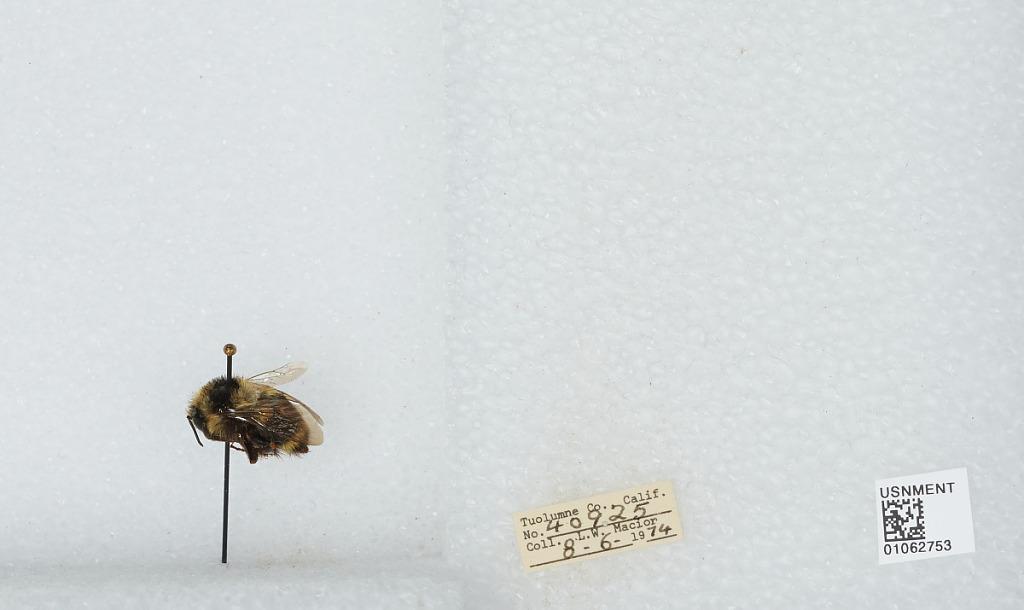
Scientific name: Bombus bifarius nearcticus
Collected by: L. Macior
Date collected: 1974-8-6
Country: United States
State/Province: California
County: Tuolumne
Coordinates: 38.02, -119.93